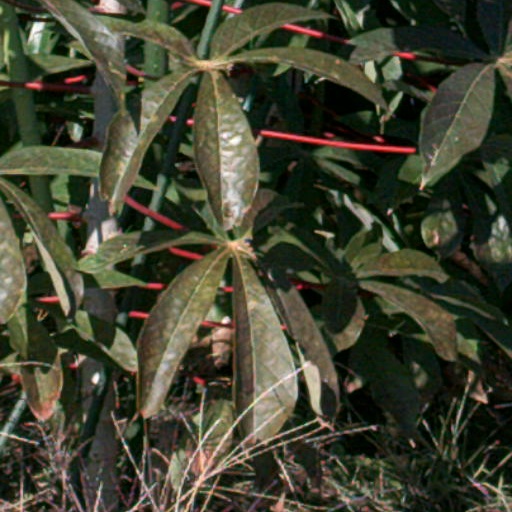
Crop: cassava